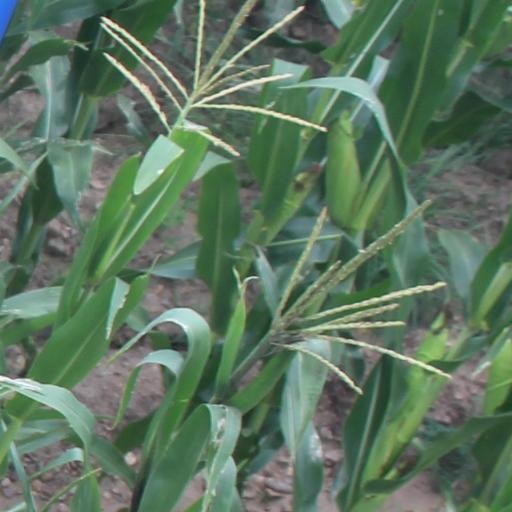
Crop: maize; corn